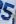
Number: 5